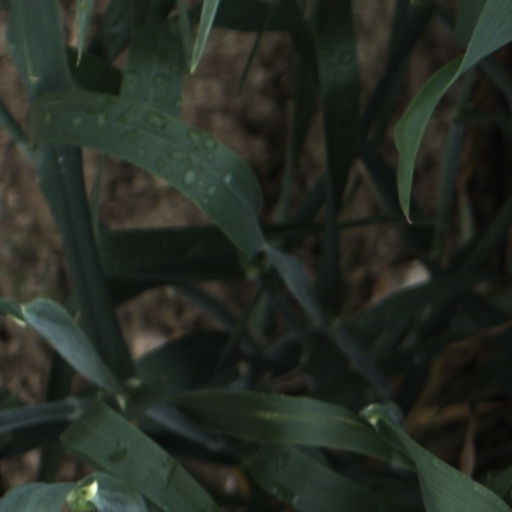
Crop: wheat